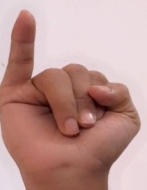
ASL sign: I